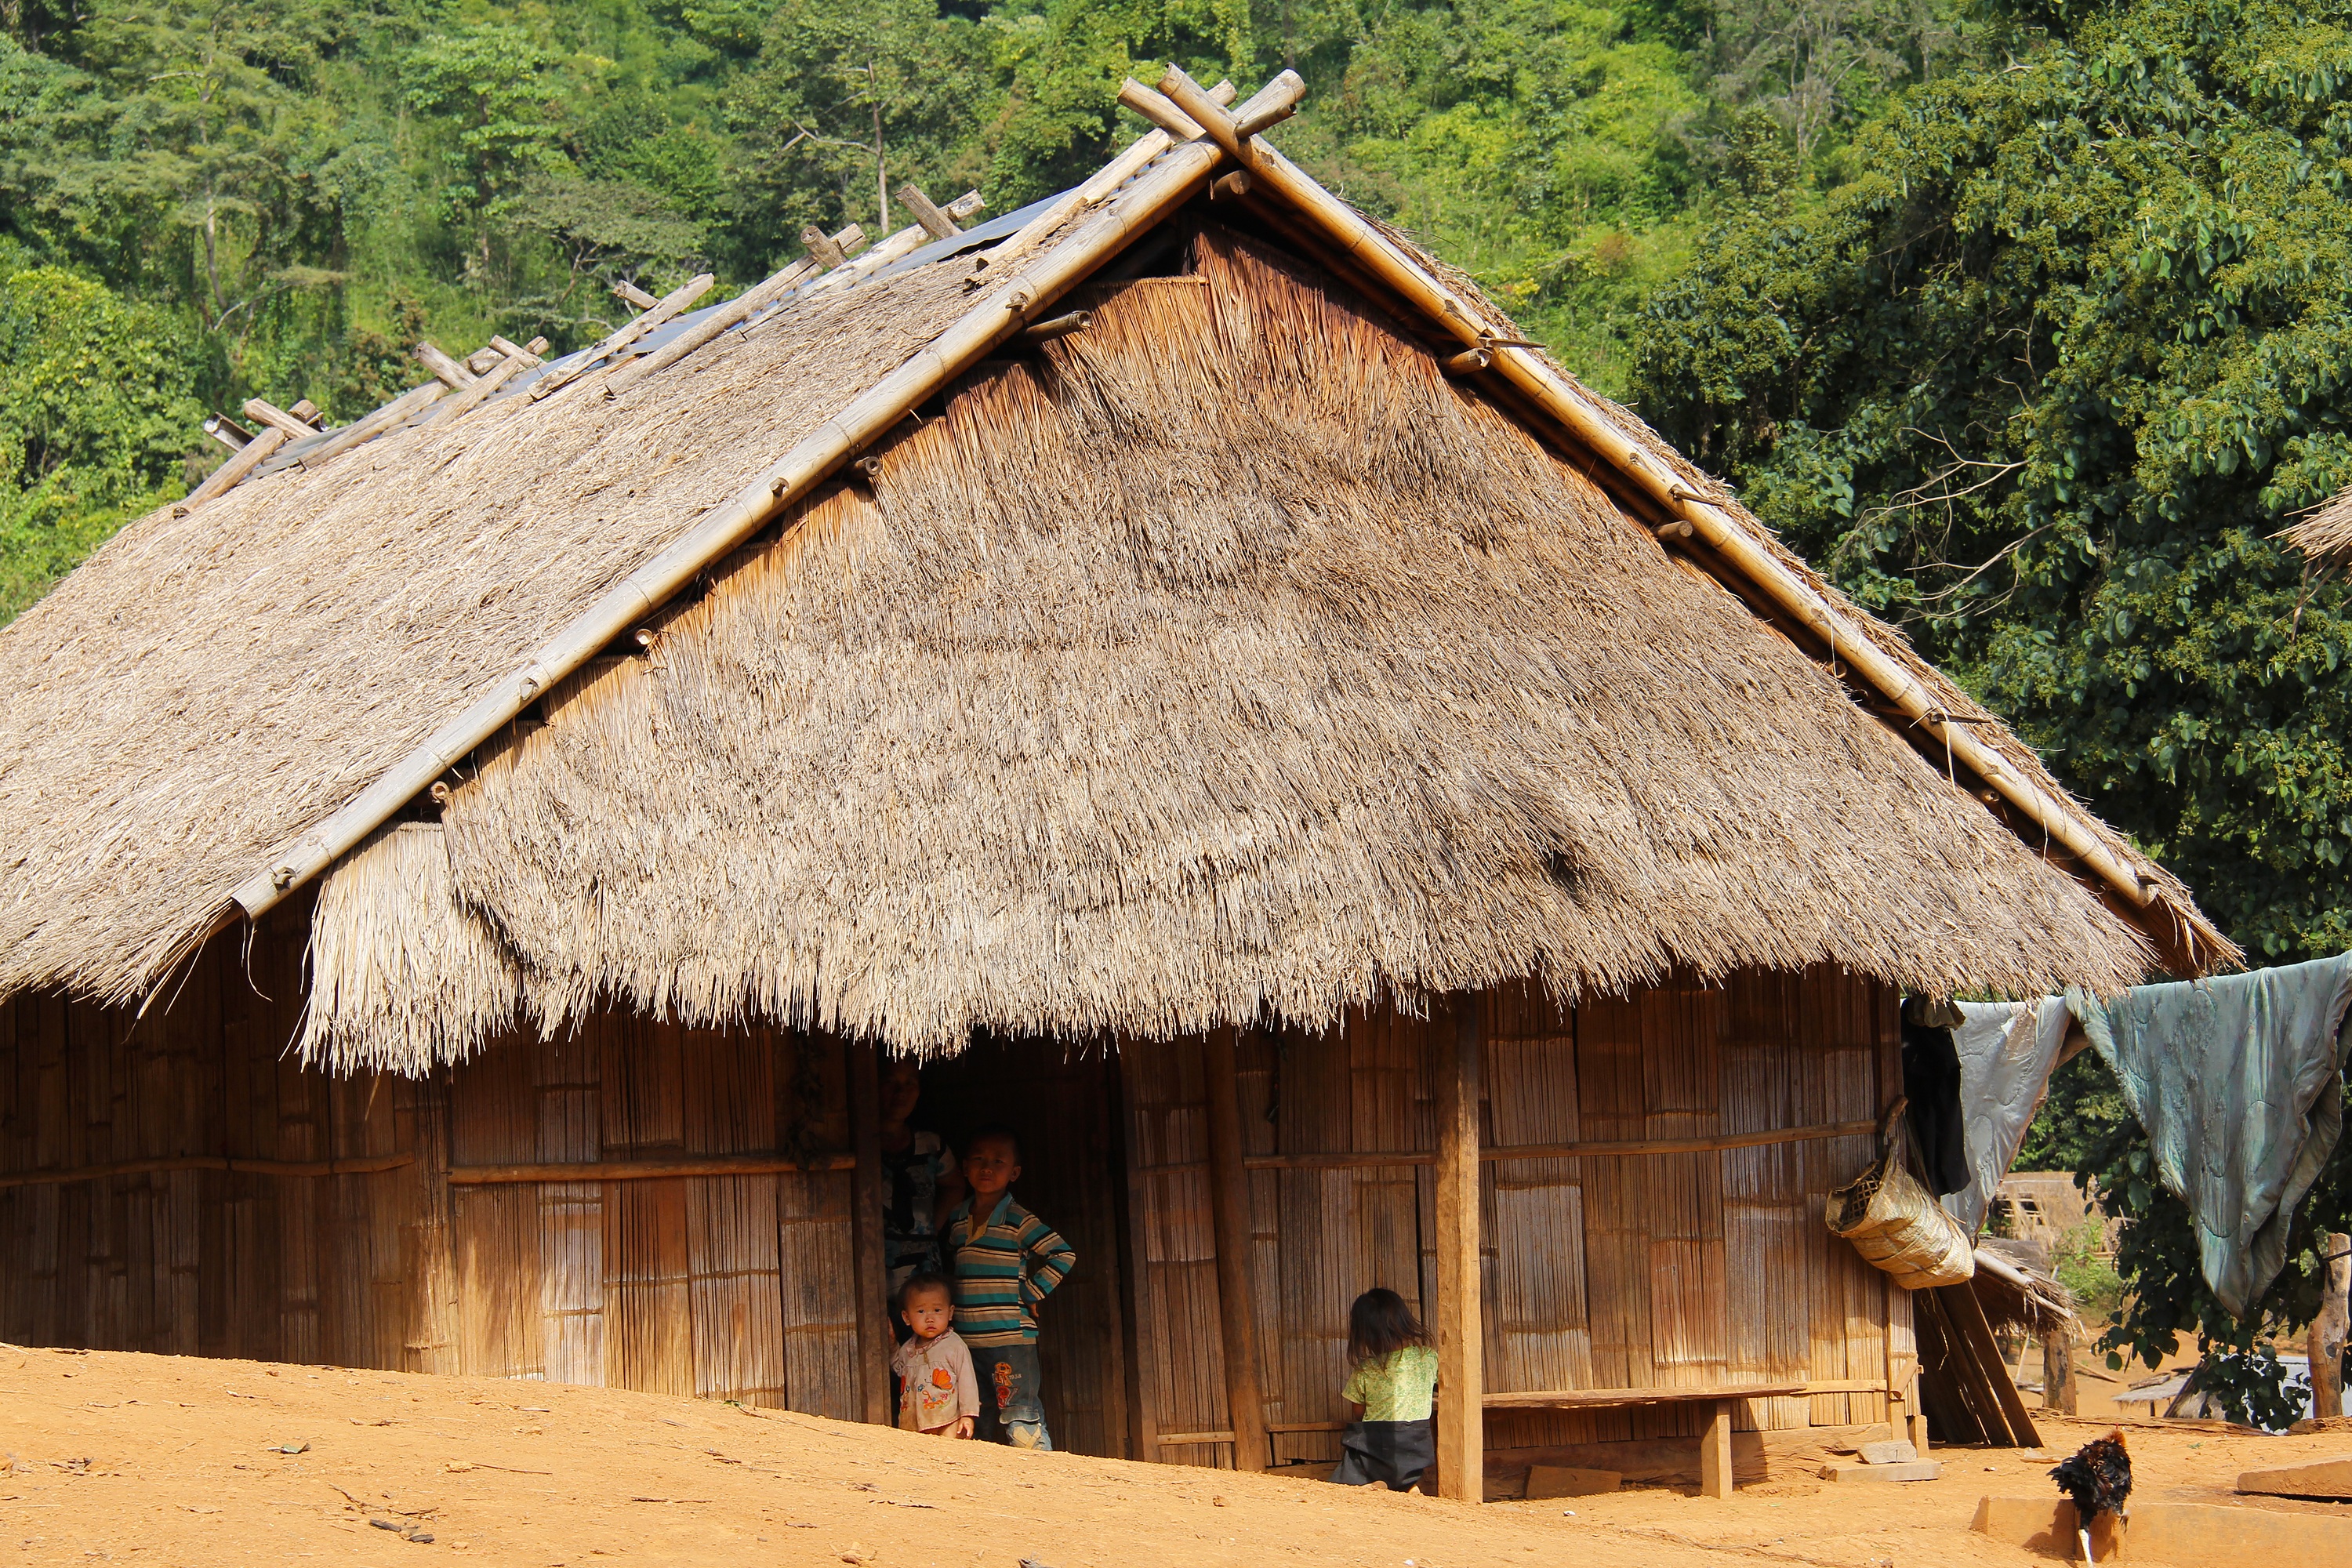
village, mountain, houses, nature, scenery, travel, scenic, trekking, visit, adventure, hill, luang prabang, laos, top, high, hiking, asia, trip, tourism, people, children, playing